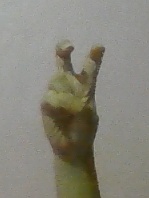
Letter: toot